Viroqua High School

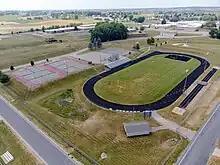
Viroqua athletic fields

The initial educational establishment in Viroqua began with a school taught by Mrs. Margaret C. Terhune in an old log courthouse during the late summer and fall of 1851. This school, which started shortly after the arrival of Mrs. Terhune and her husband W. F. Terhune, had approximately sixteen students. It operated for about three months on a subscription basis, costing $2 per student. Judge Terhune subsequently taught at the same location during the winter of 1851-1852. The following summer, Jennie Clark (later Mrs. Messersmith) took over as the teacher.